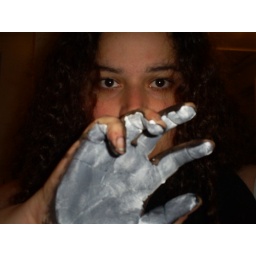
My hand covered in black ink and white acrylic paint.